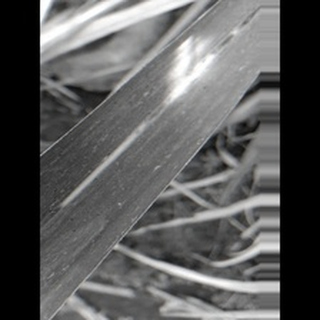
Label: sugarcane_rust